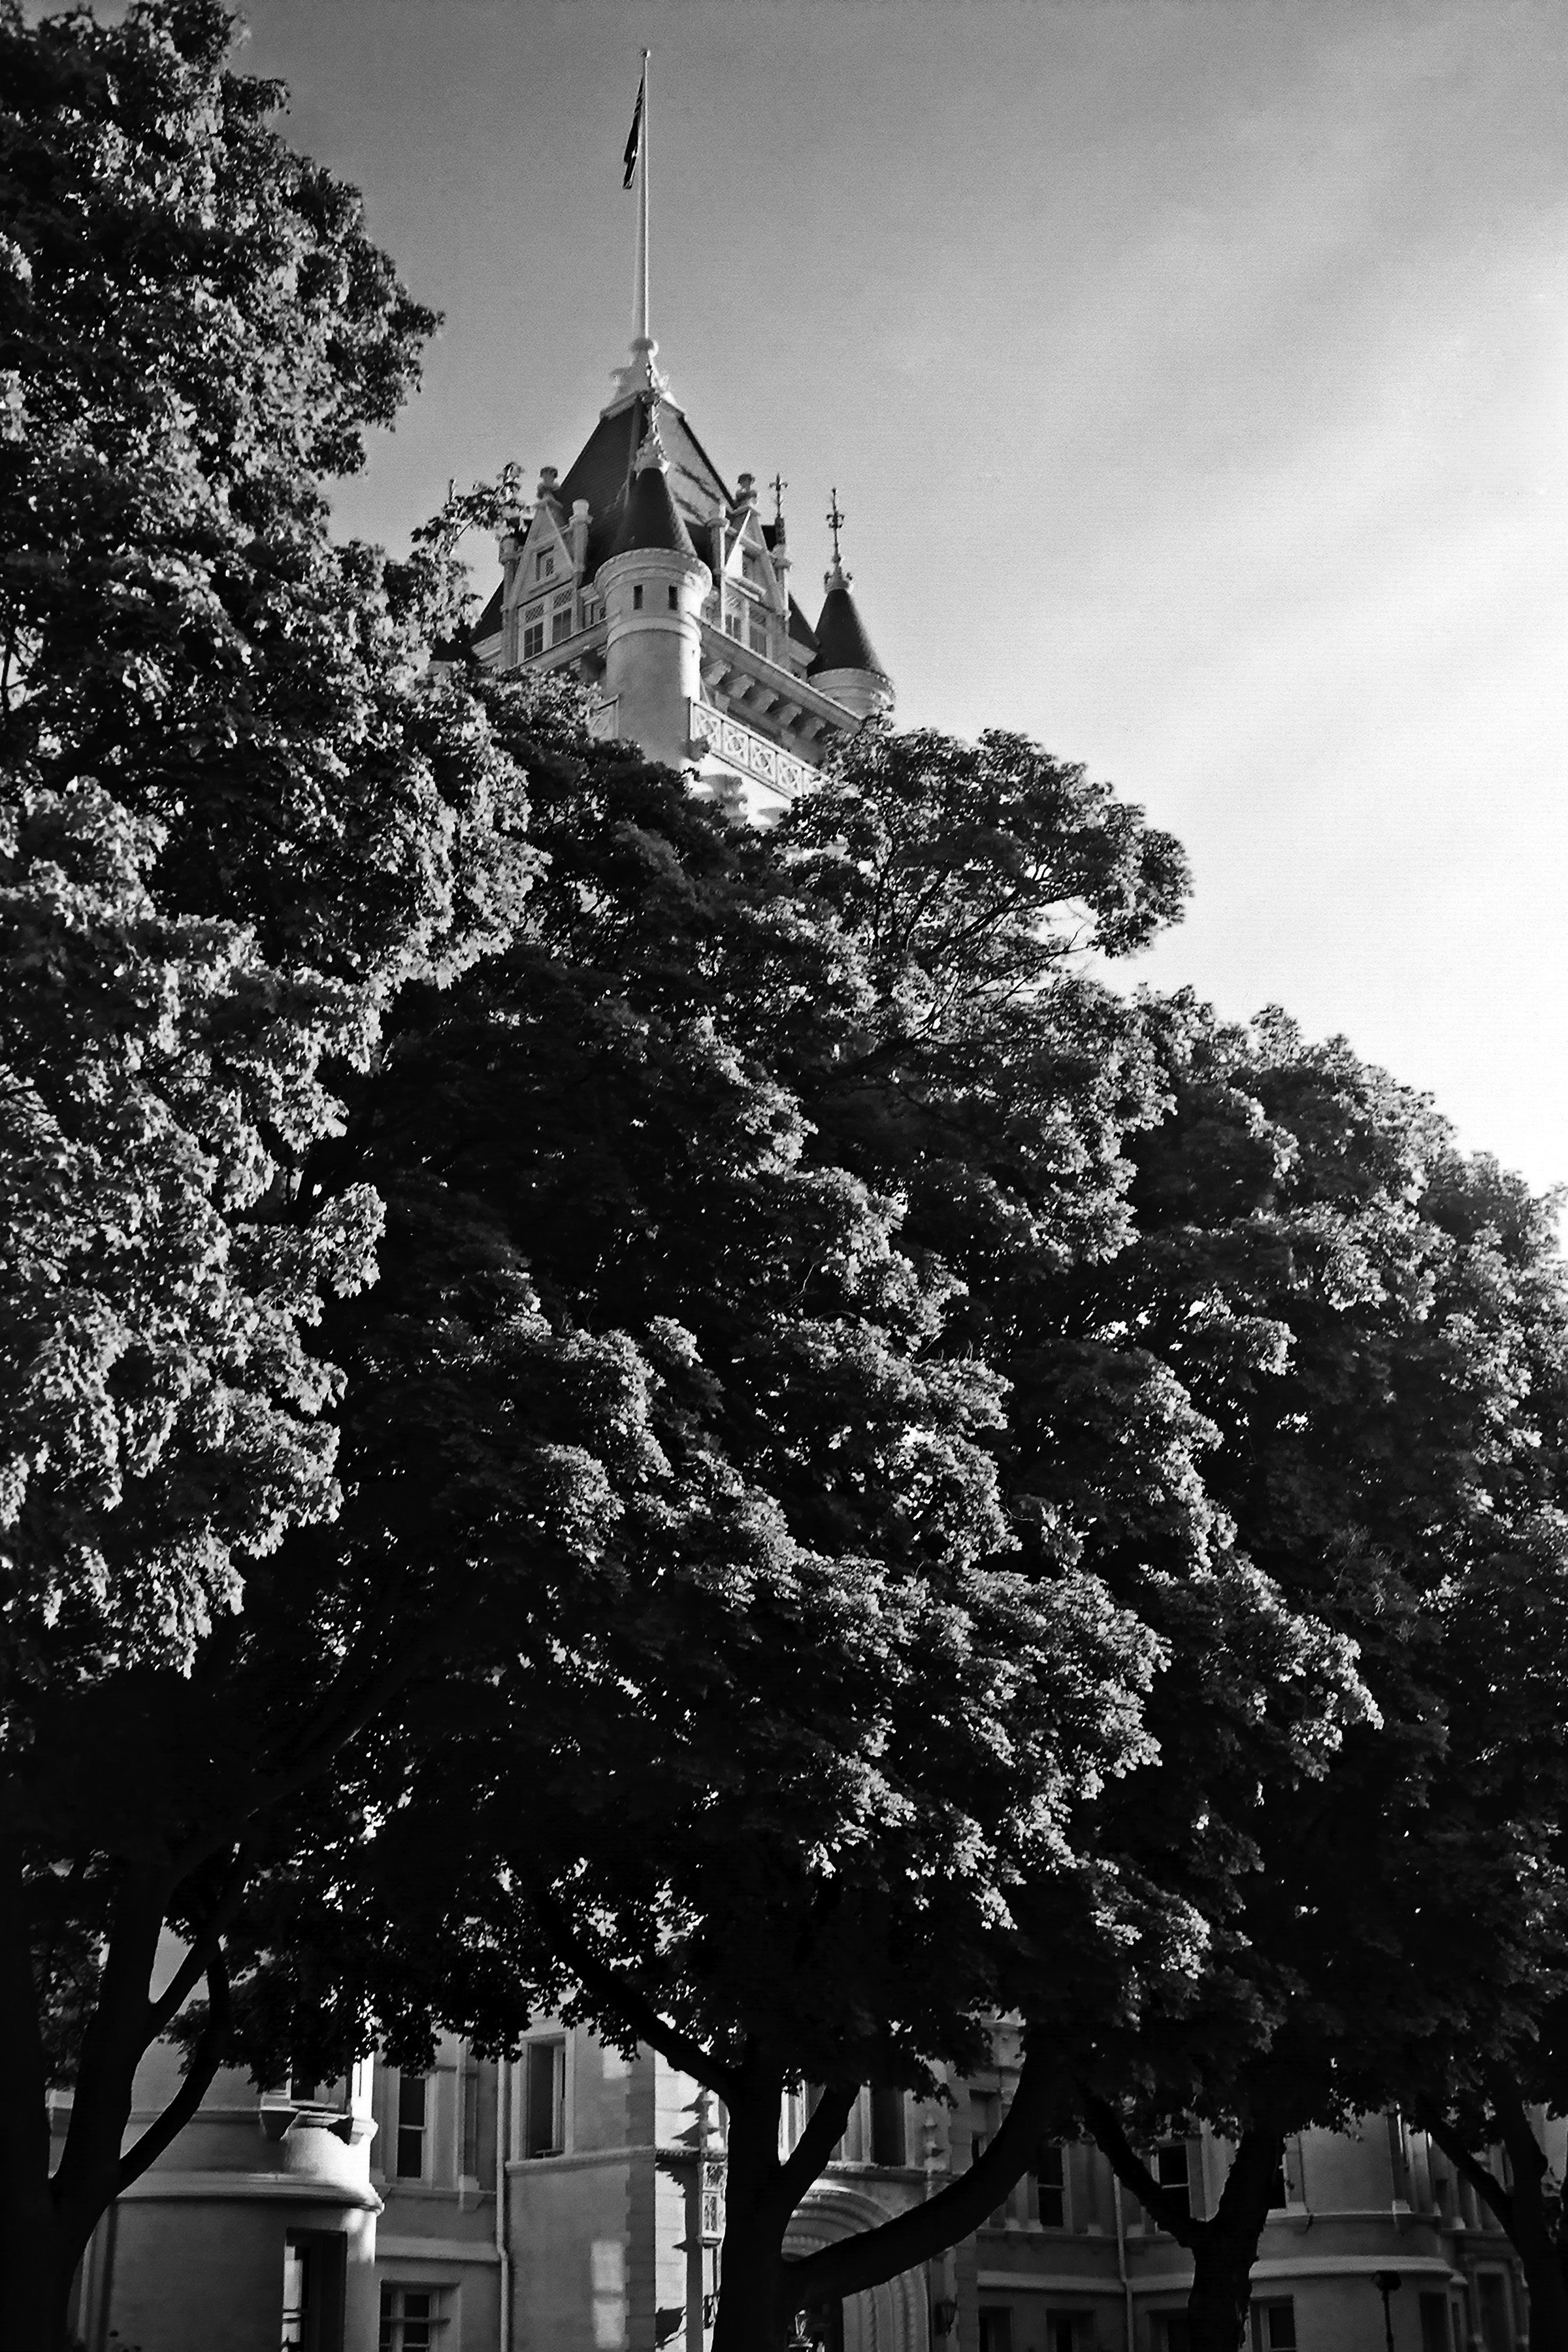
landscape, tree, branch, cloud, black and white, architecture, plant, sky, photography, house, leaf, building, spring, castle, landmark, facade, church, monochrome, spire, steeple, history, monochrome photography, stock photography, woody plant